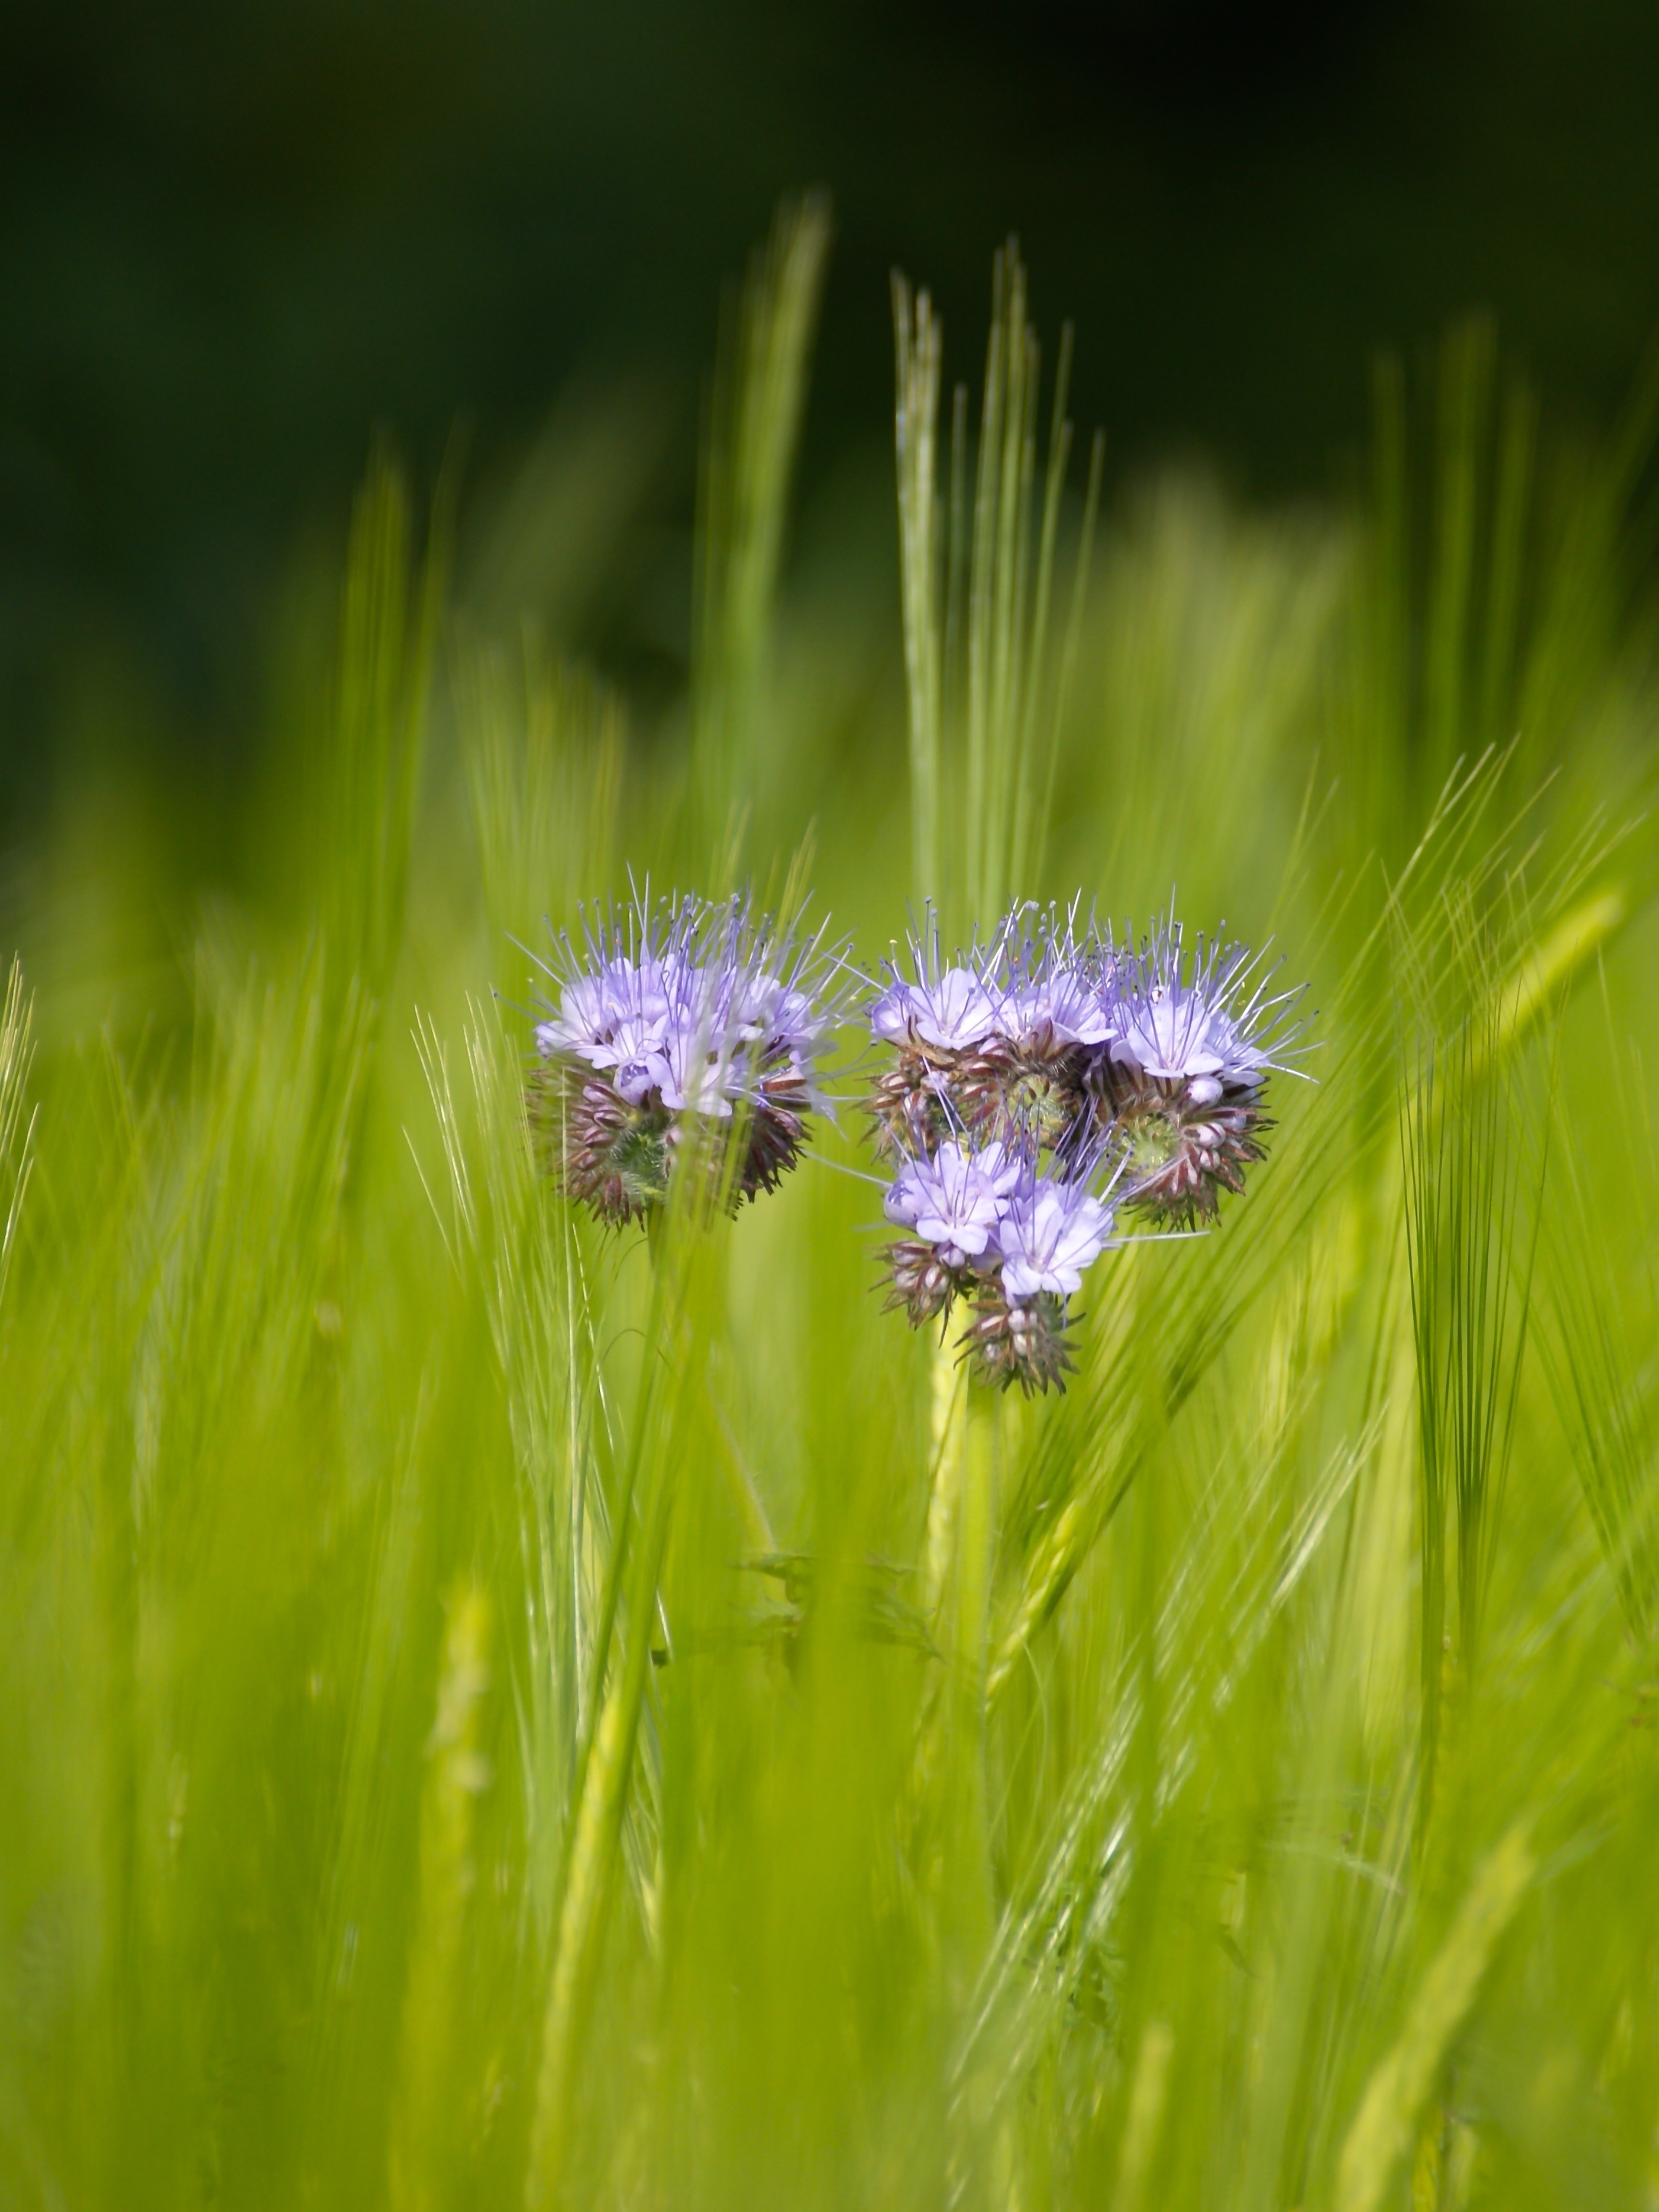
landscape, nature, grass, plant, field, lawn, photography, meadow, dandelion, grain, prairie, flower, rural, green, botany, ear, agriculture, flora, wildflower, wheat field, close up, grassland, cornfield, thistle, cereals, macro photography, field crops, flowering plant, daisy family, halm, grass family, plant stem, land plant